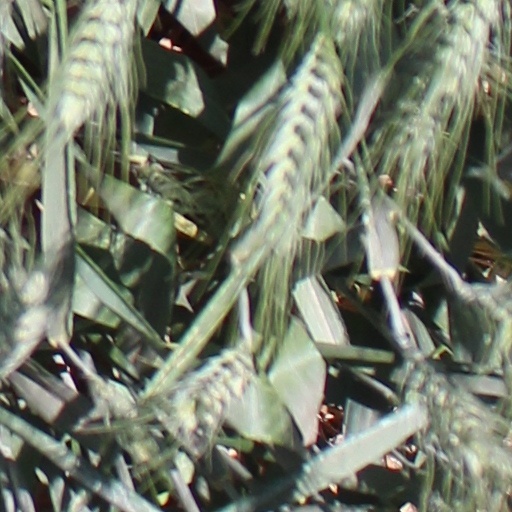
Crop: wheat